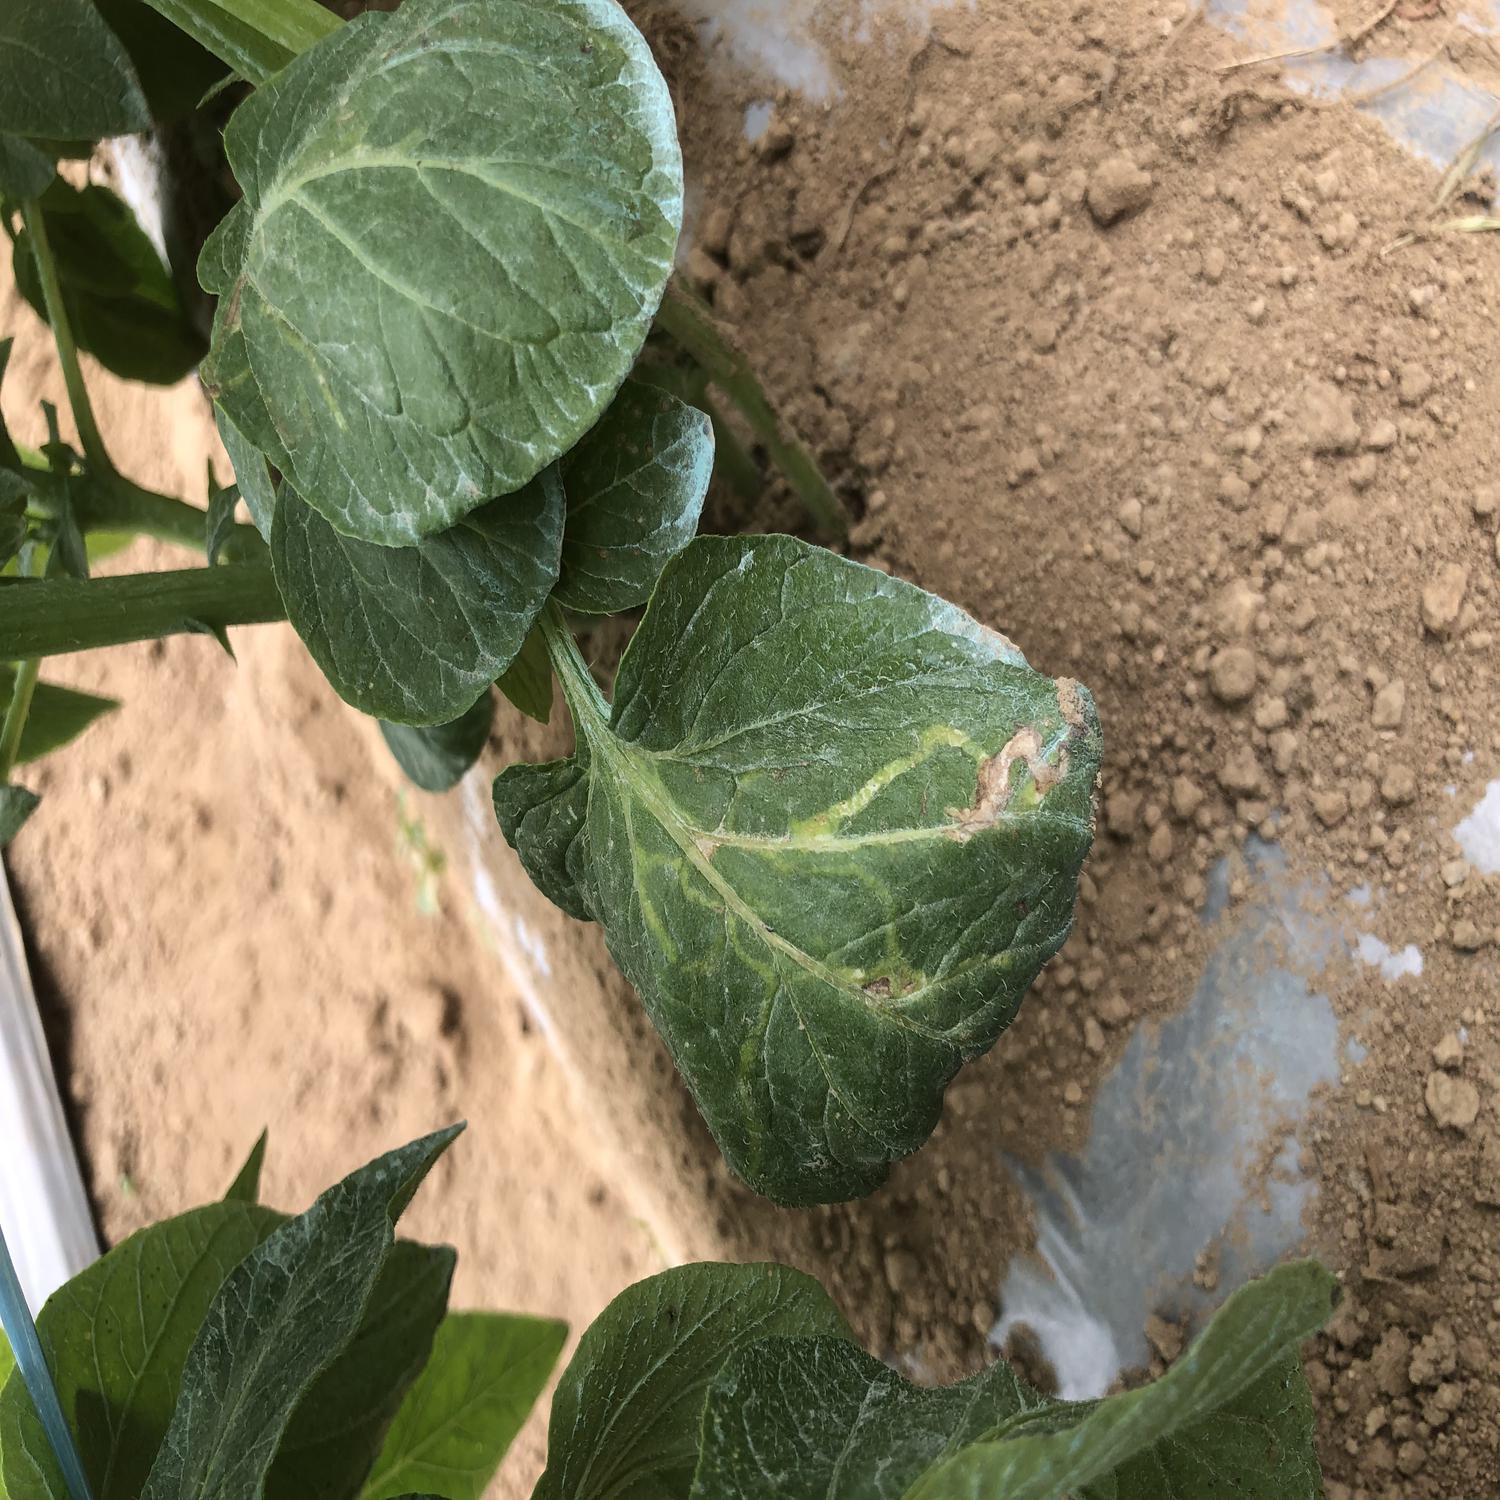
Label: Pest